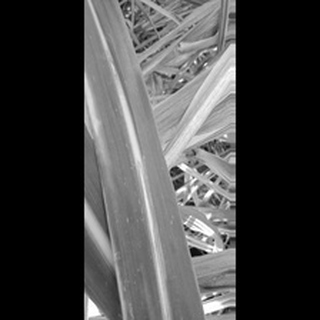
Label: sugarcane_red_rot